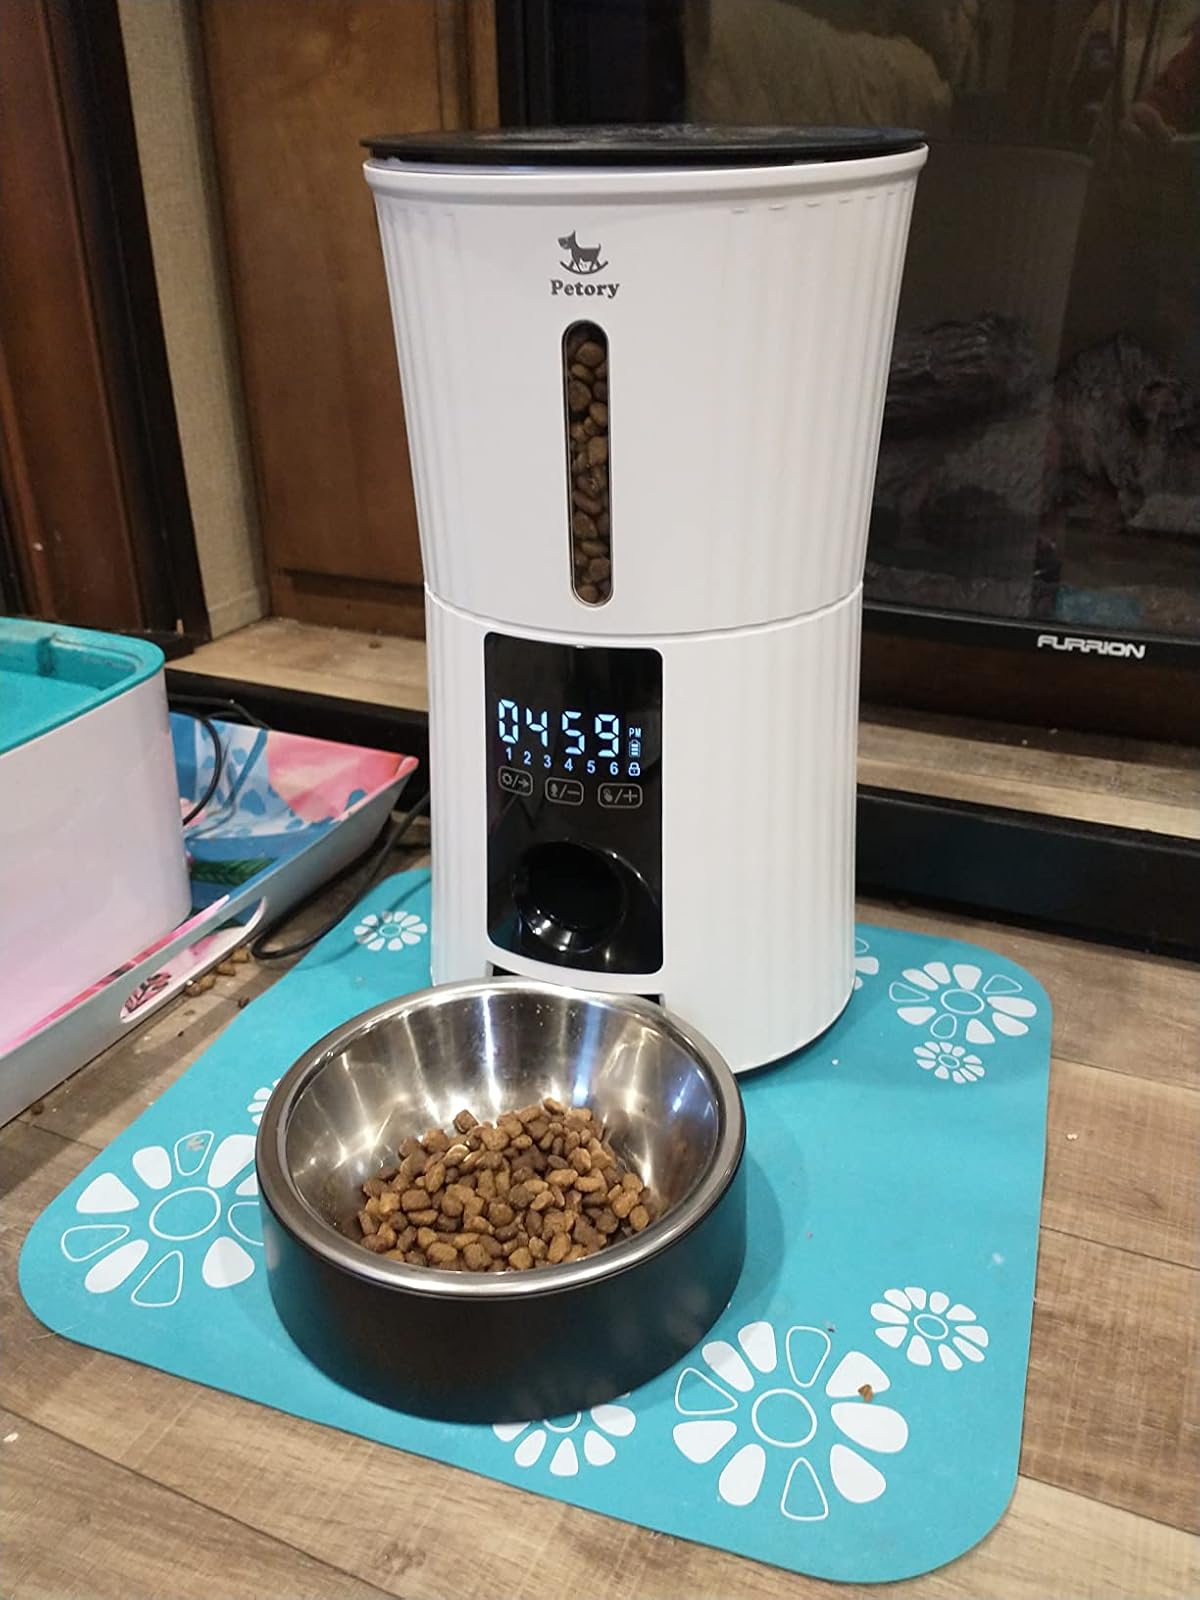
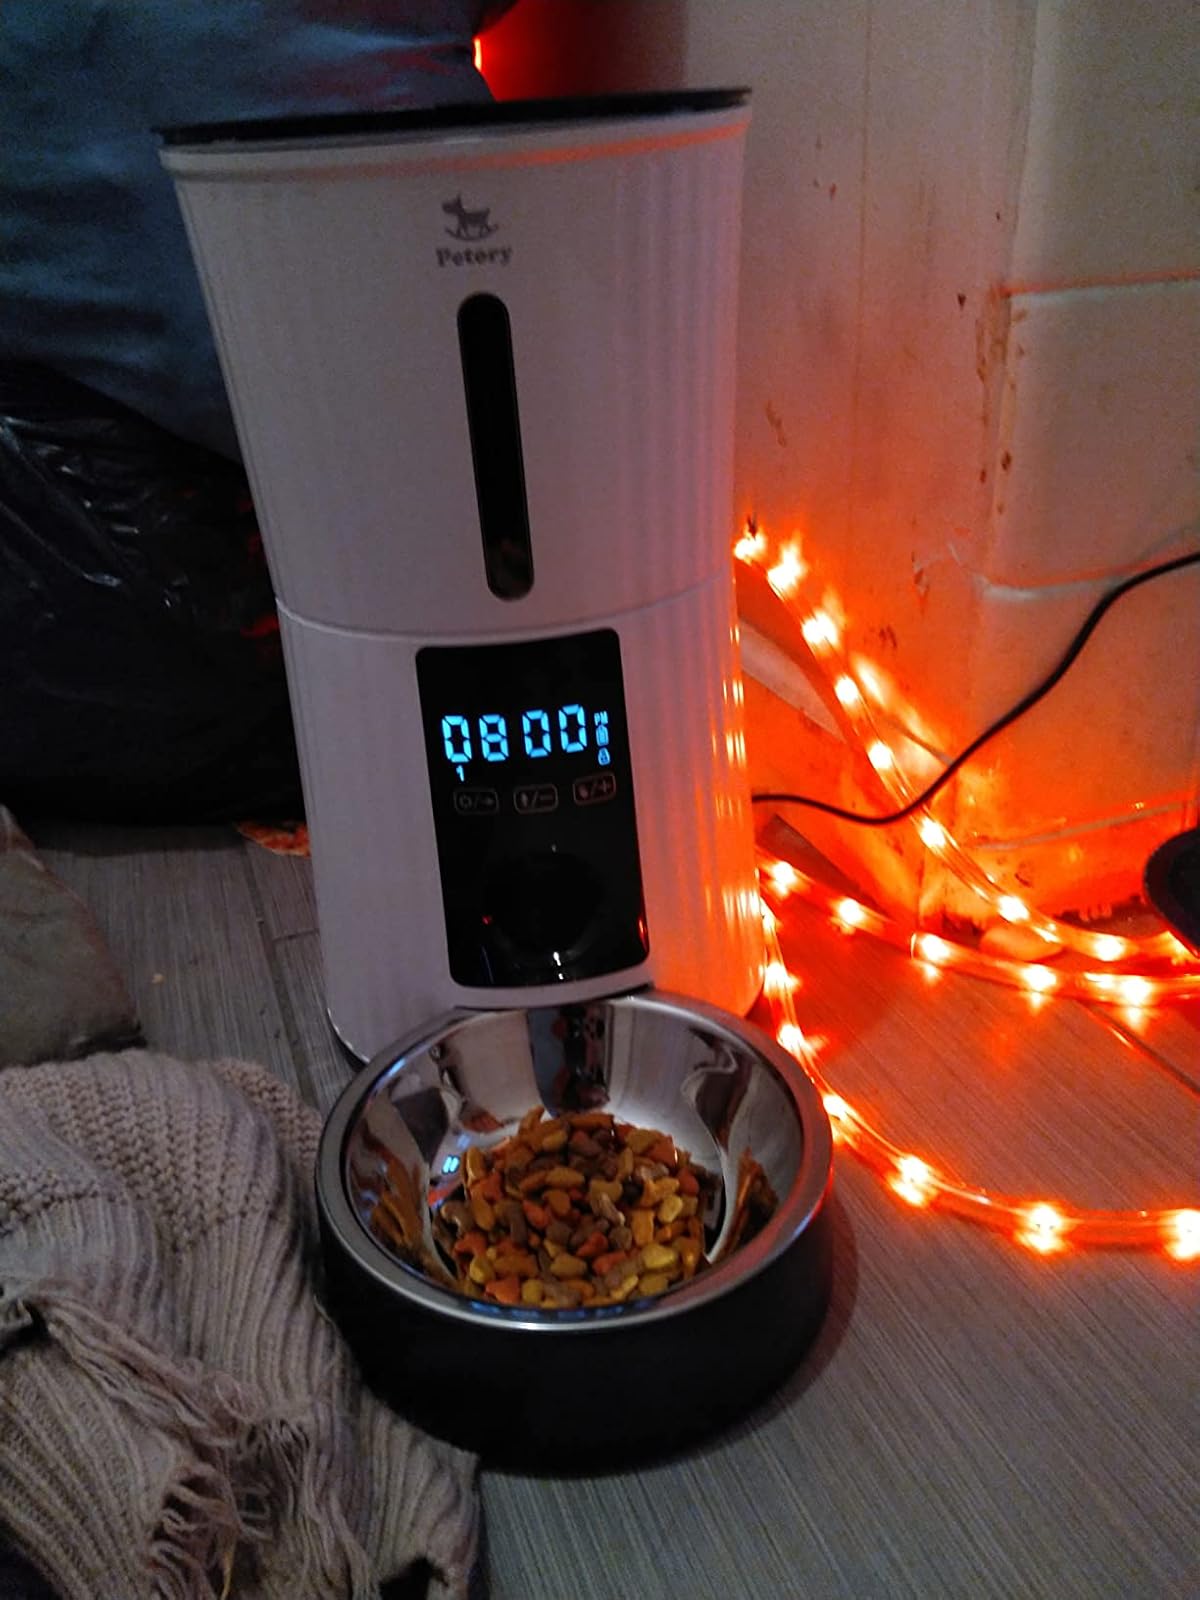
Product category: items_feeder
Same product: yes